Naftali Bennett

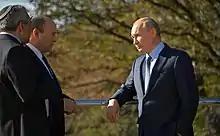
Bennett with Russian President Vladimir Putin, October 2021

King Mohammed VI of Morocco sent a special congratulatory letter to Prime Minister Bennett upon his taking office. Bennett responded that he would "work to reinforce Israeli-Moroccan relations in all areas". Israel and Morocco restored diplomatic relations on 10 December 2020, as part of the Israel–Morocco normalization agreement involving the United States, which at the same time recognized Morocco's sovereignty over the disputed territory of Western Sahara. In August 2021, the two parties agreed to enter formal diplomatic relations, and to open embassies in Tel Aviv and Marrakesh respectively.